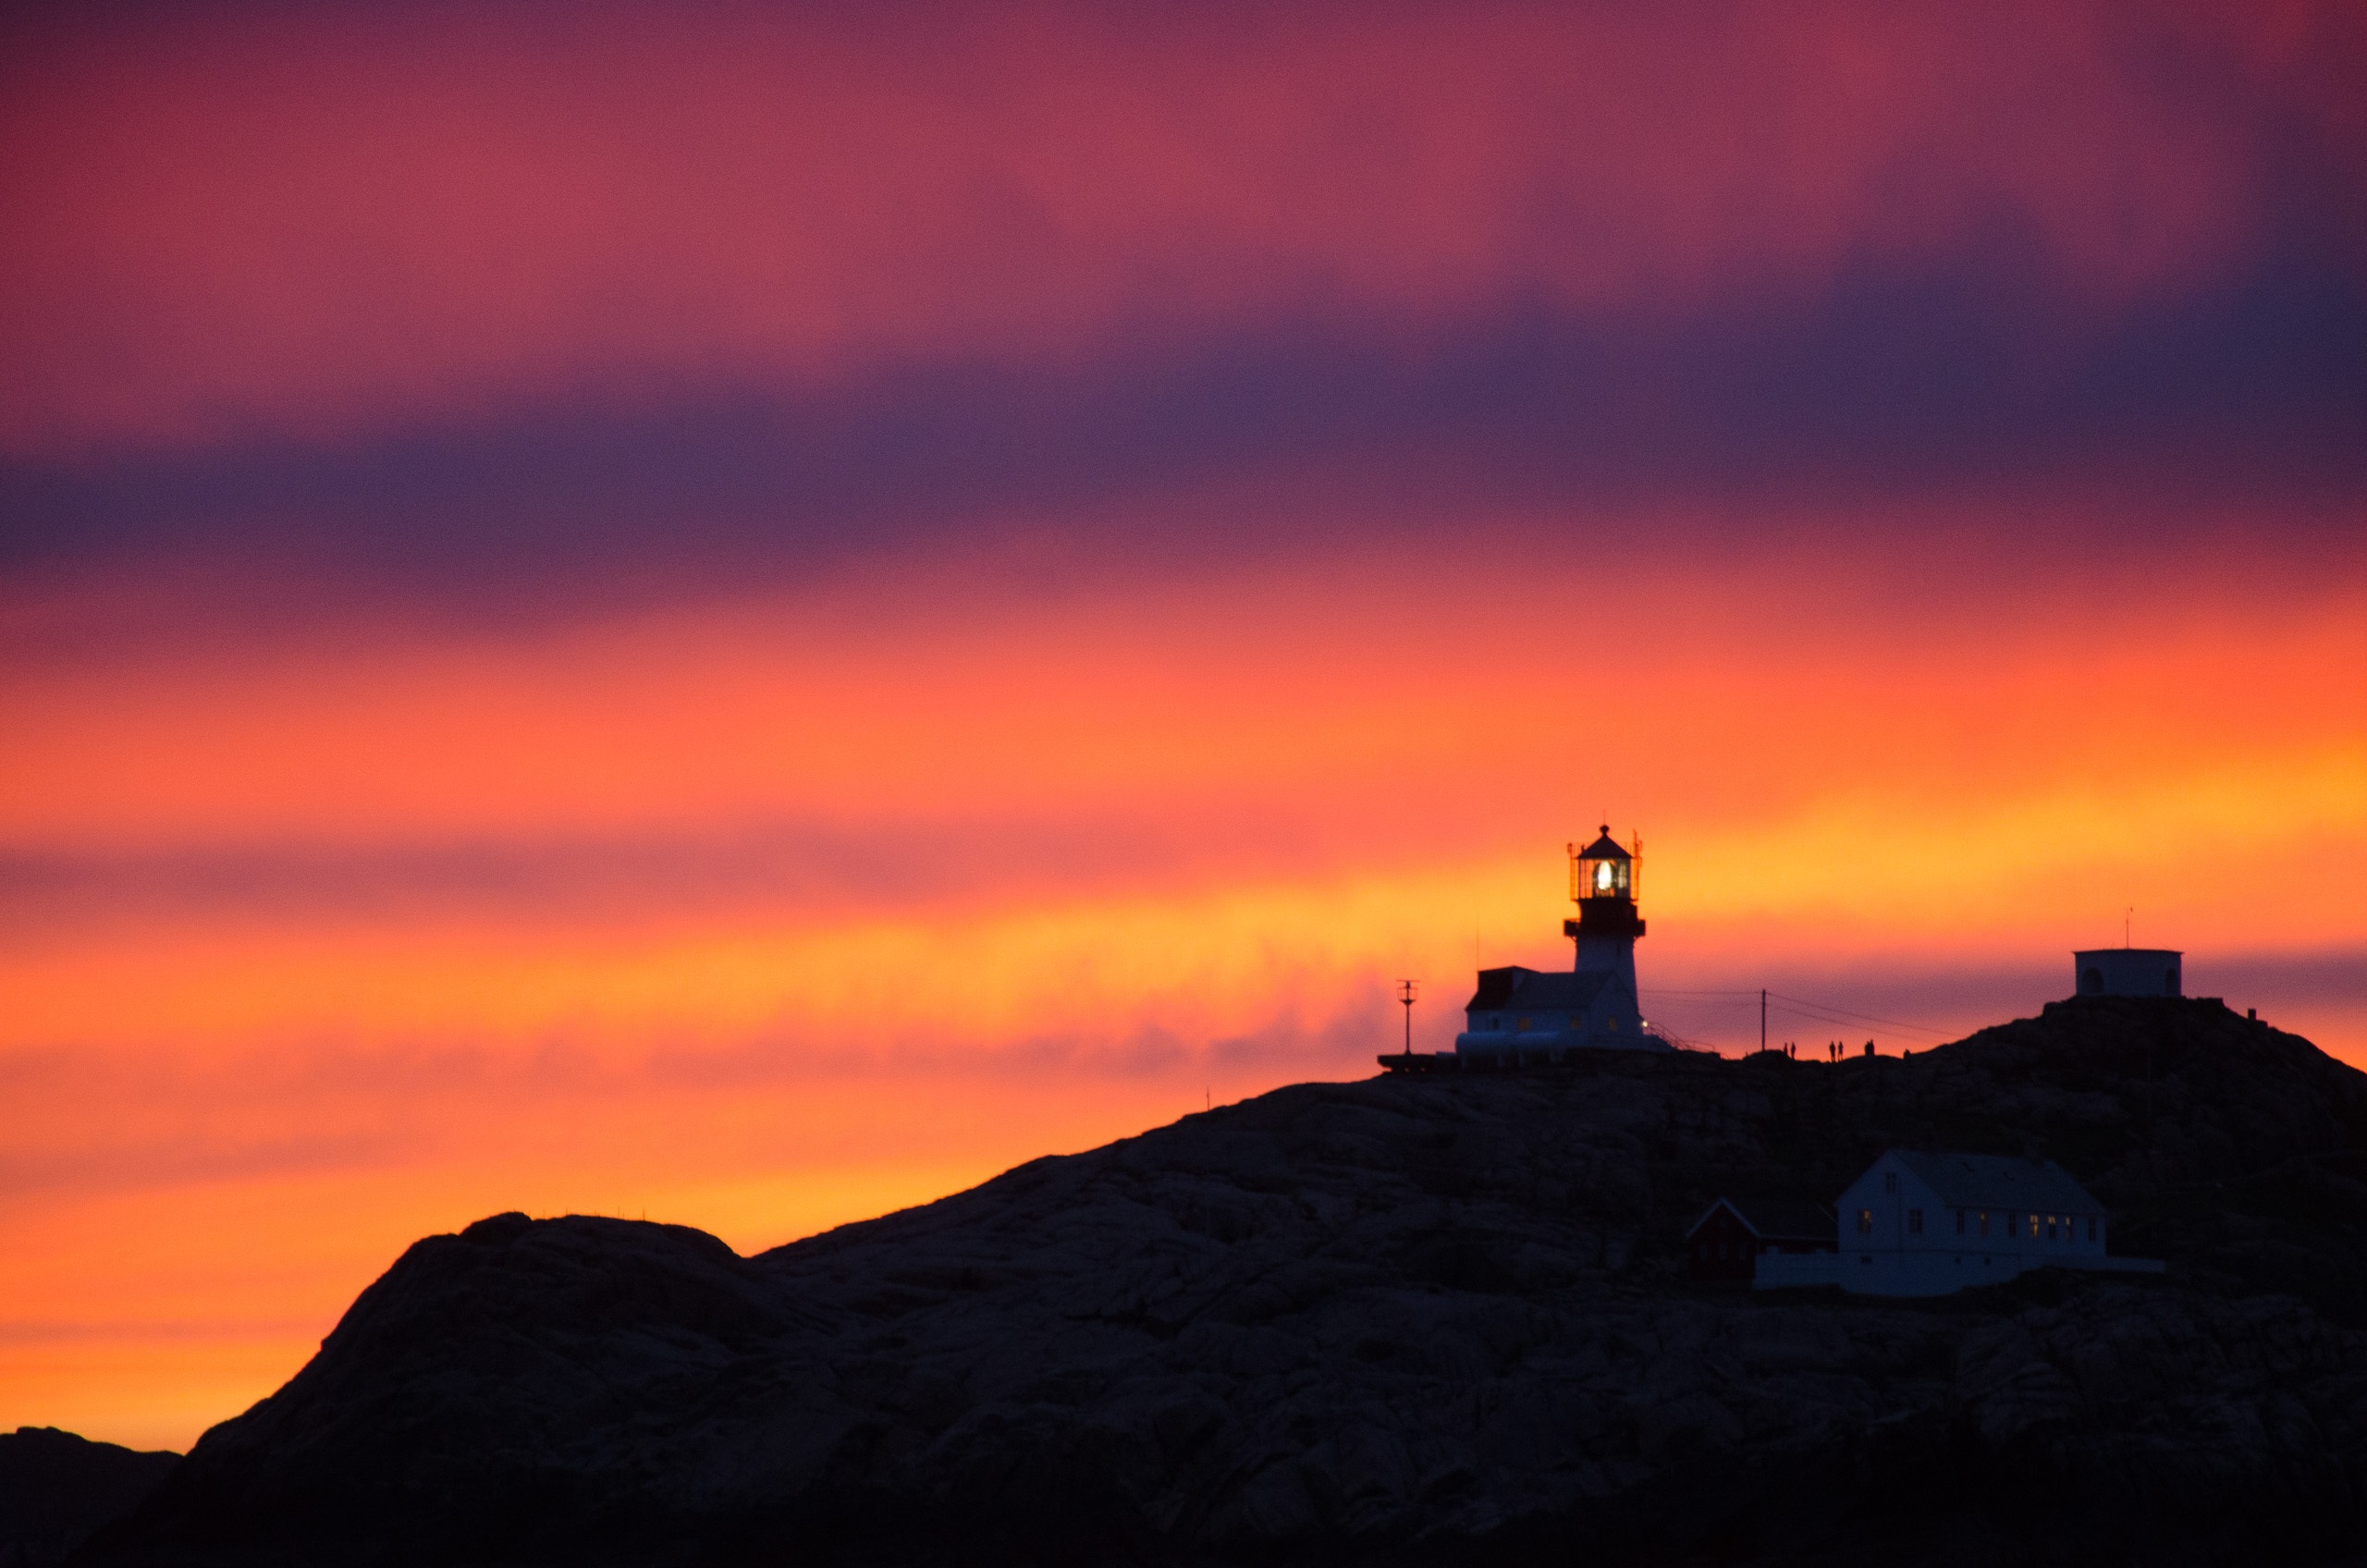
landscape, coast, nature, horizon, mountain, light, cloud, lighthouse, sky, sunrise, sunset, morning, hill, dawn, coastline, dusk, evening, tower, landmark, maritime, afterglow, red sky at morning